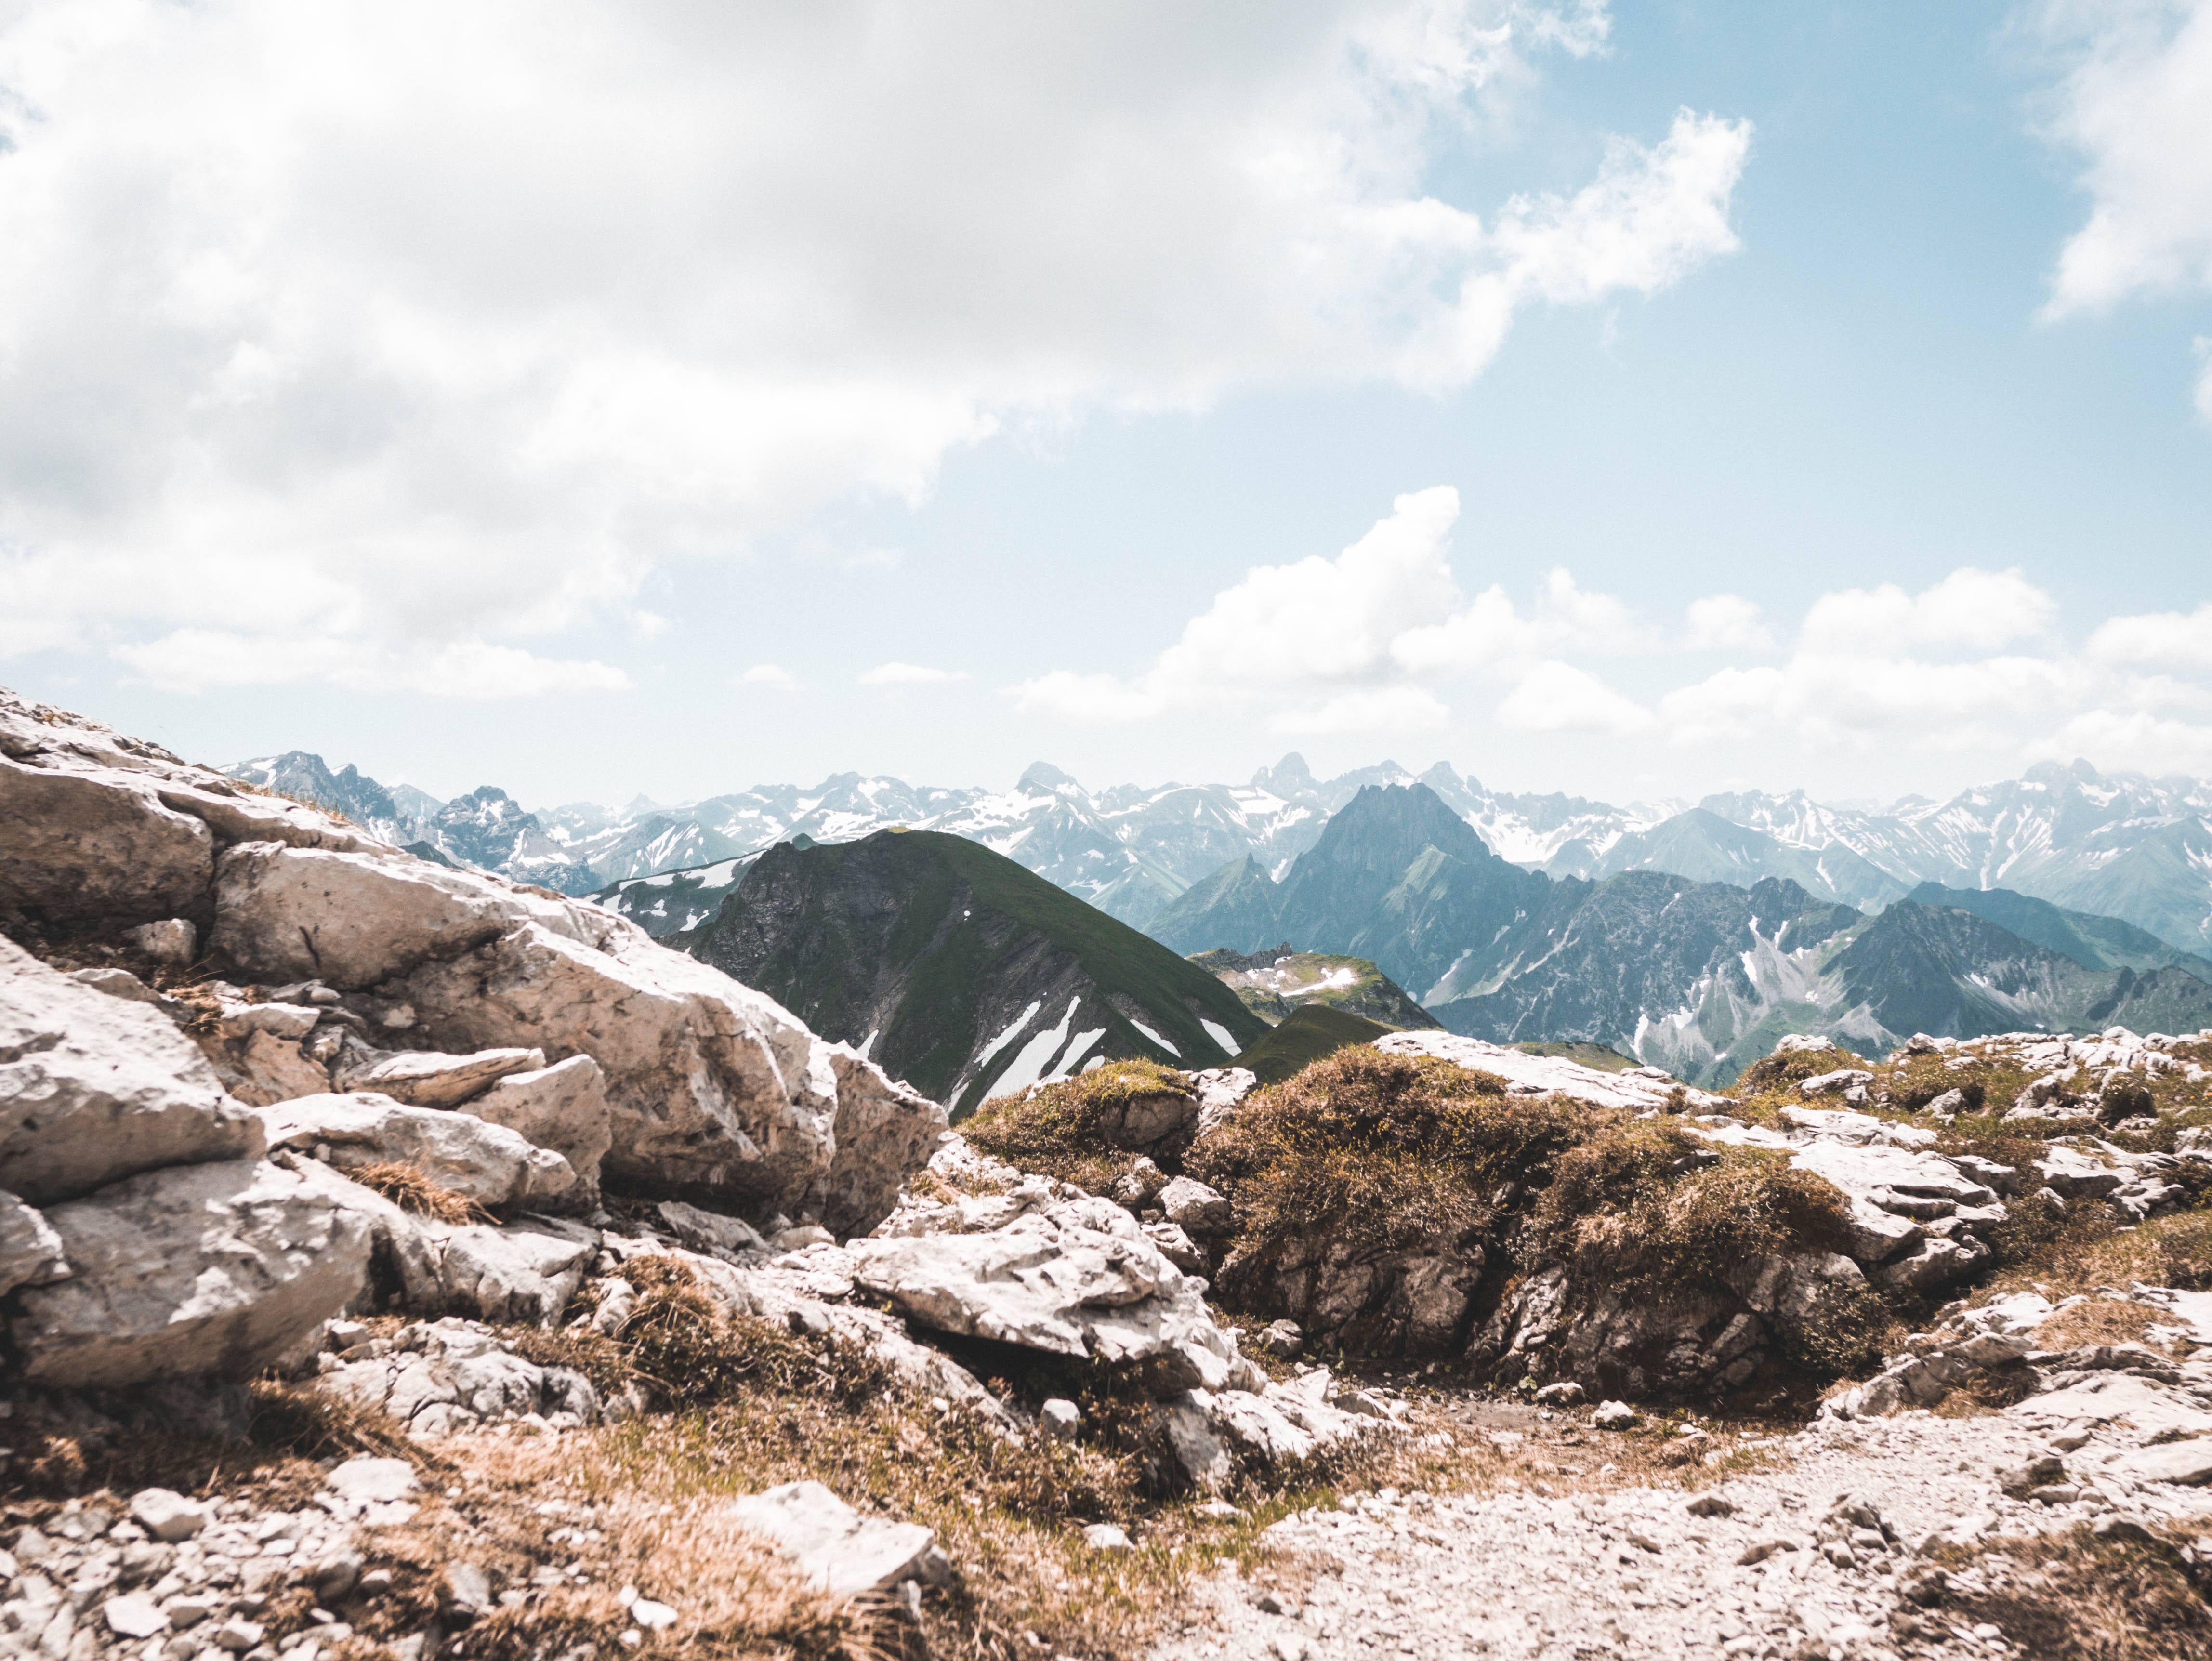
mountainous landforms, mountain, mountain range, ridge, rock, wilderness, sky, alps, hill, summit, geological phenomenon, ar te, massif, valley, tree, hill station, landscape, adventure, national park, fell, photography, moraine, wadi